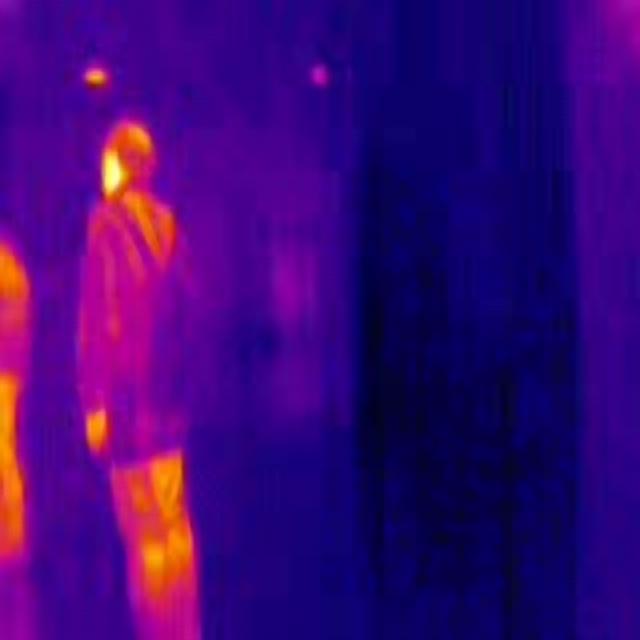
Detected objects:
label: person
label: person